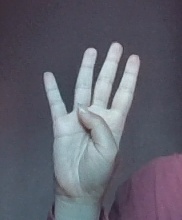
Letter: kaaf